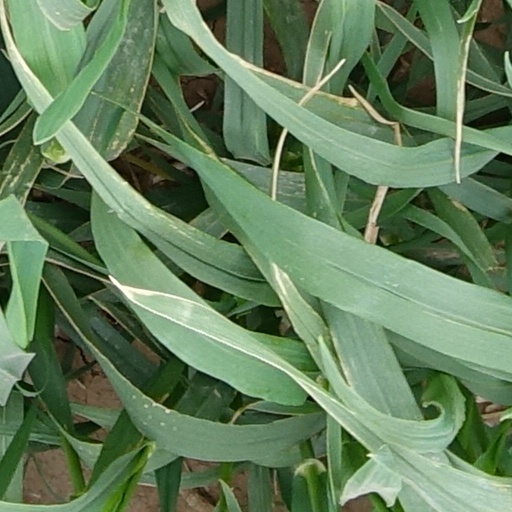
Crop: wheat